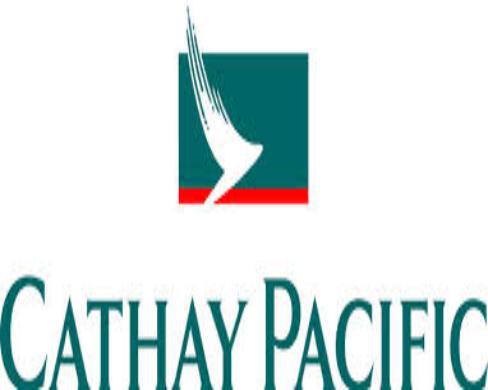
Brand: Cathay
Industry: Others